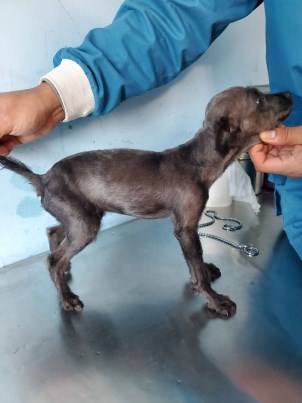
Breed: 7449-n000128-teddy